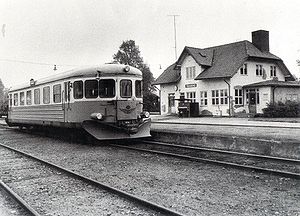
Tranemo
Tranemo
Tranemo er et byområde i Tranemo kommun i Västra Götalands län i Sverige. I 2010 var indbyggertallet 3.168.